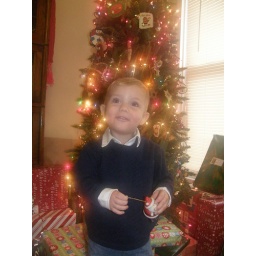
Ben looking cute in front of the Christmas tree